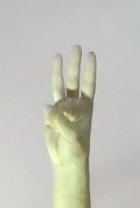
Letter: thaa